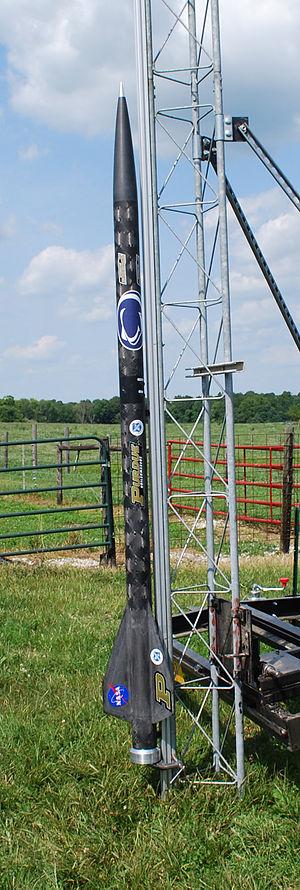
ALICE est un carburant pour fusée mis au point par la NASA et l'US Air Force. Il est qualifié d' « écologique », car il est constitué de particules d'aluminium et de glace. La première fusée propulsée par ALICE a été lancée en août 2009 dans l'Indiana, sur un terrain de l'Université Purdue.